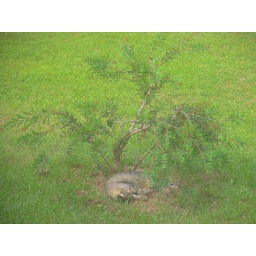
Oliver under the bottle brush tree - May 27, 2007